Taye Taiwo

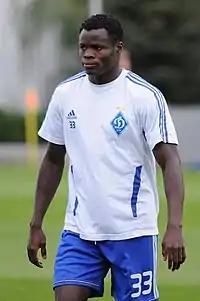
Taiwo training for Dynamo Kyiv in 2012.

On 9 May 2011, Milan coach, Massimiliano Allegri, confirmed the signing of Taiwo along with French defender Philippe Mexès. The two were to play for Milan for the 2011–12 season.